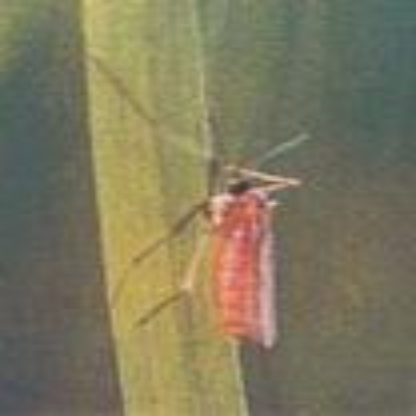
Nhãn: Sâu năn ( Muỗi hành )(Rice Gall Midge)